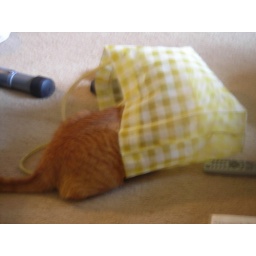
icat: cat going in a bag